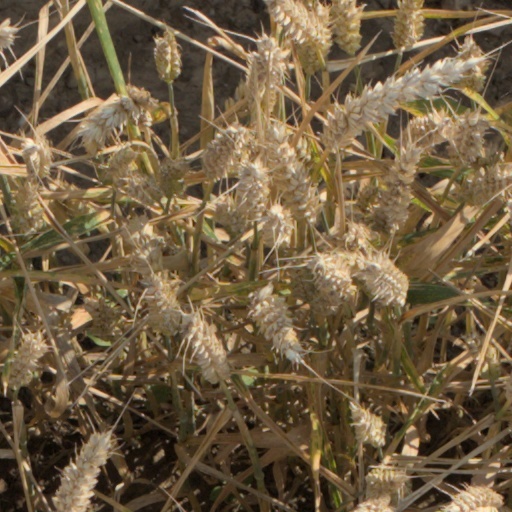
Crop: wheat